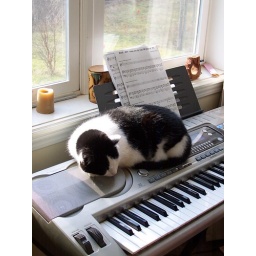
She was an old cat who spent most of her time sleeping peacefully in sunny spots.She died today.